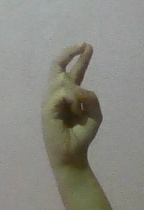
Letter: zay